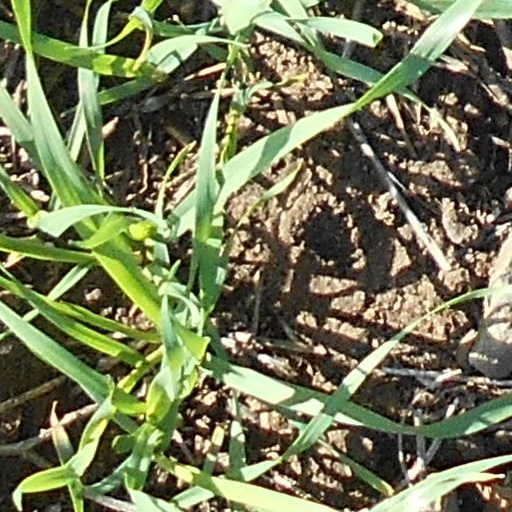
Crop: wheat